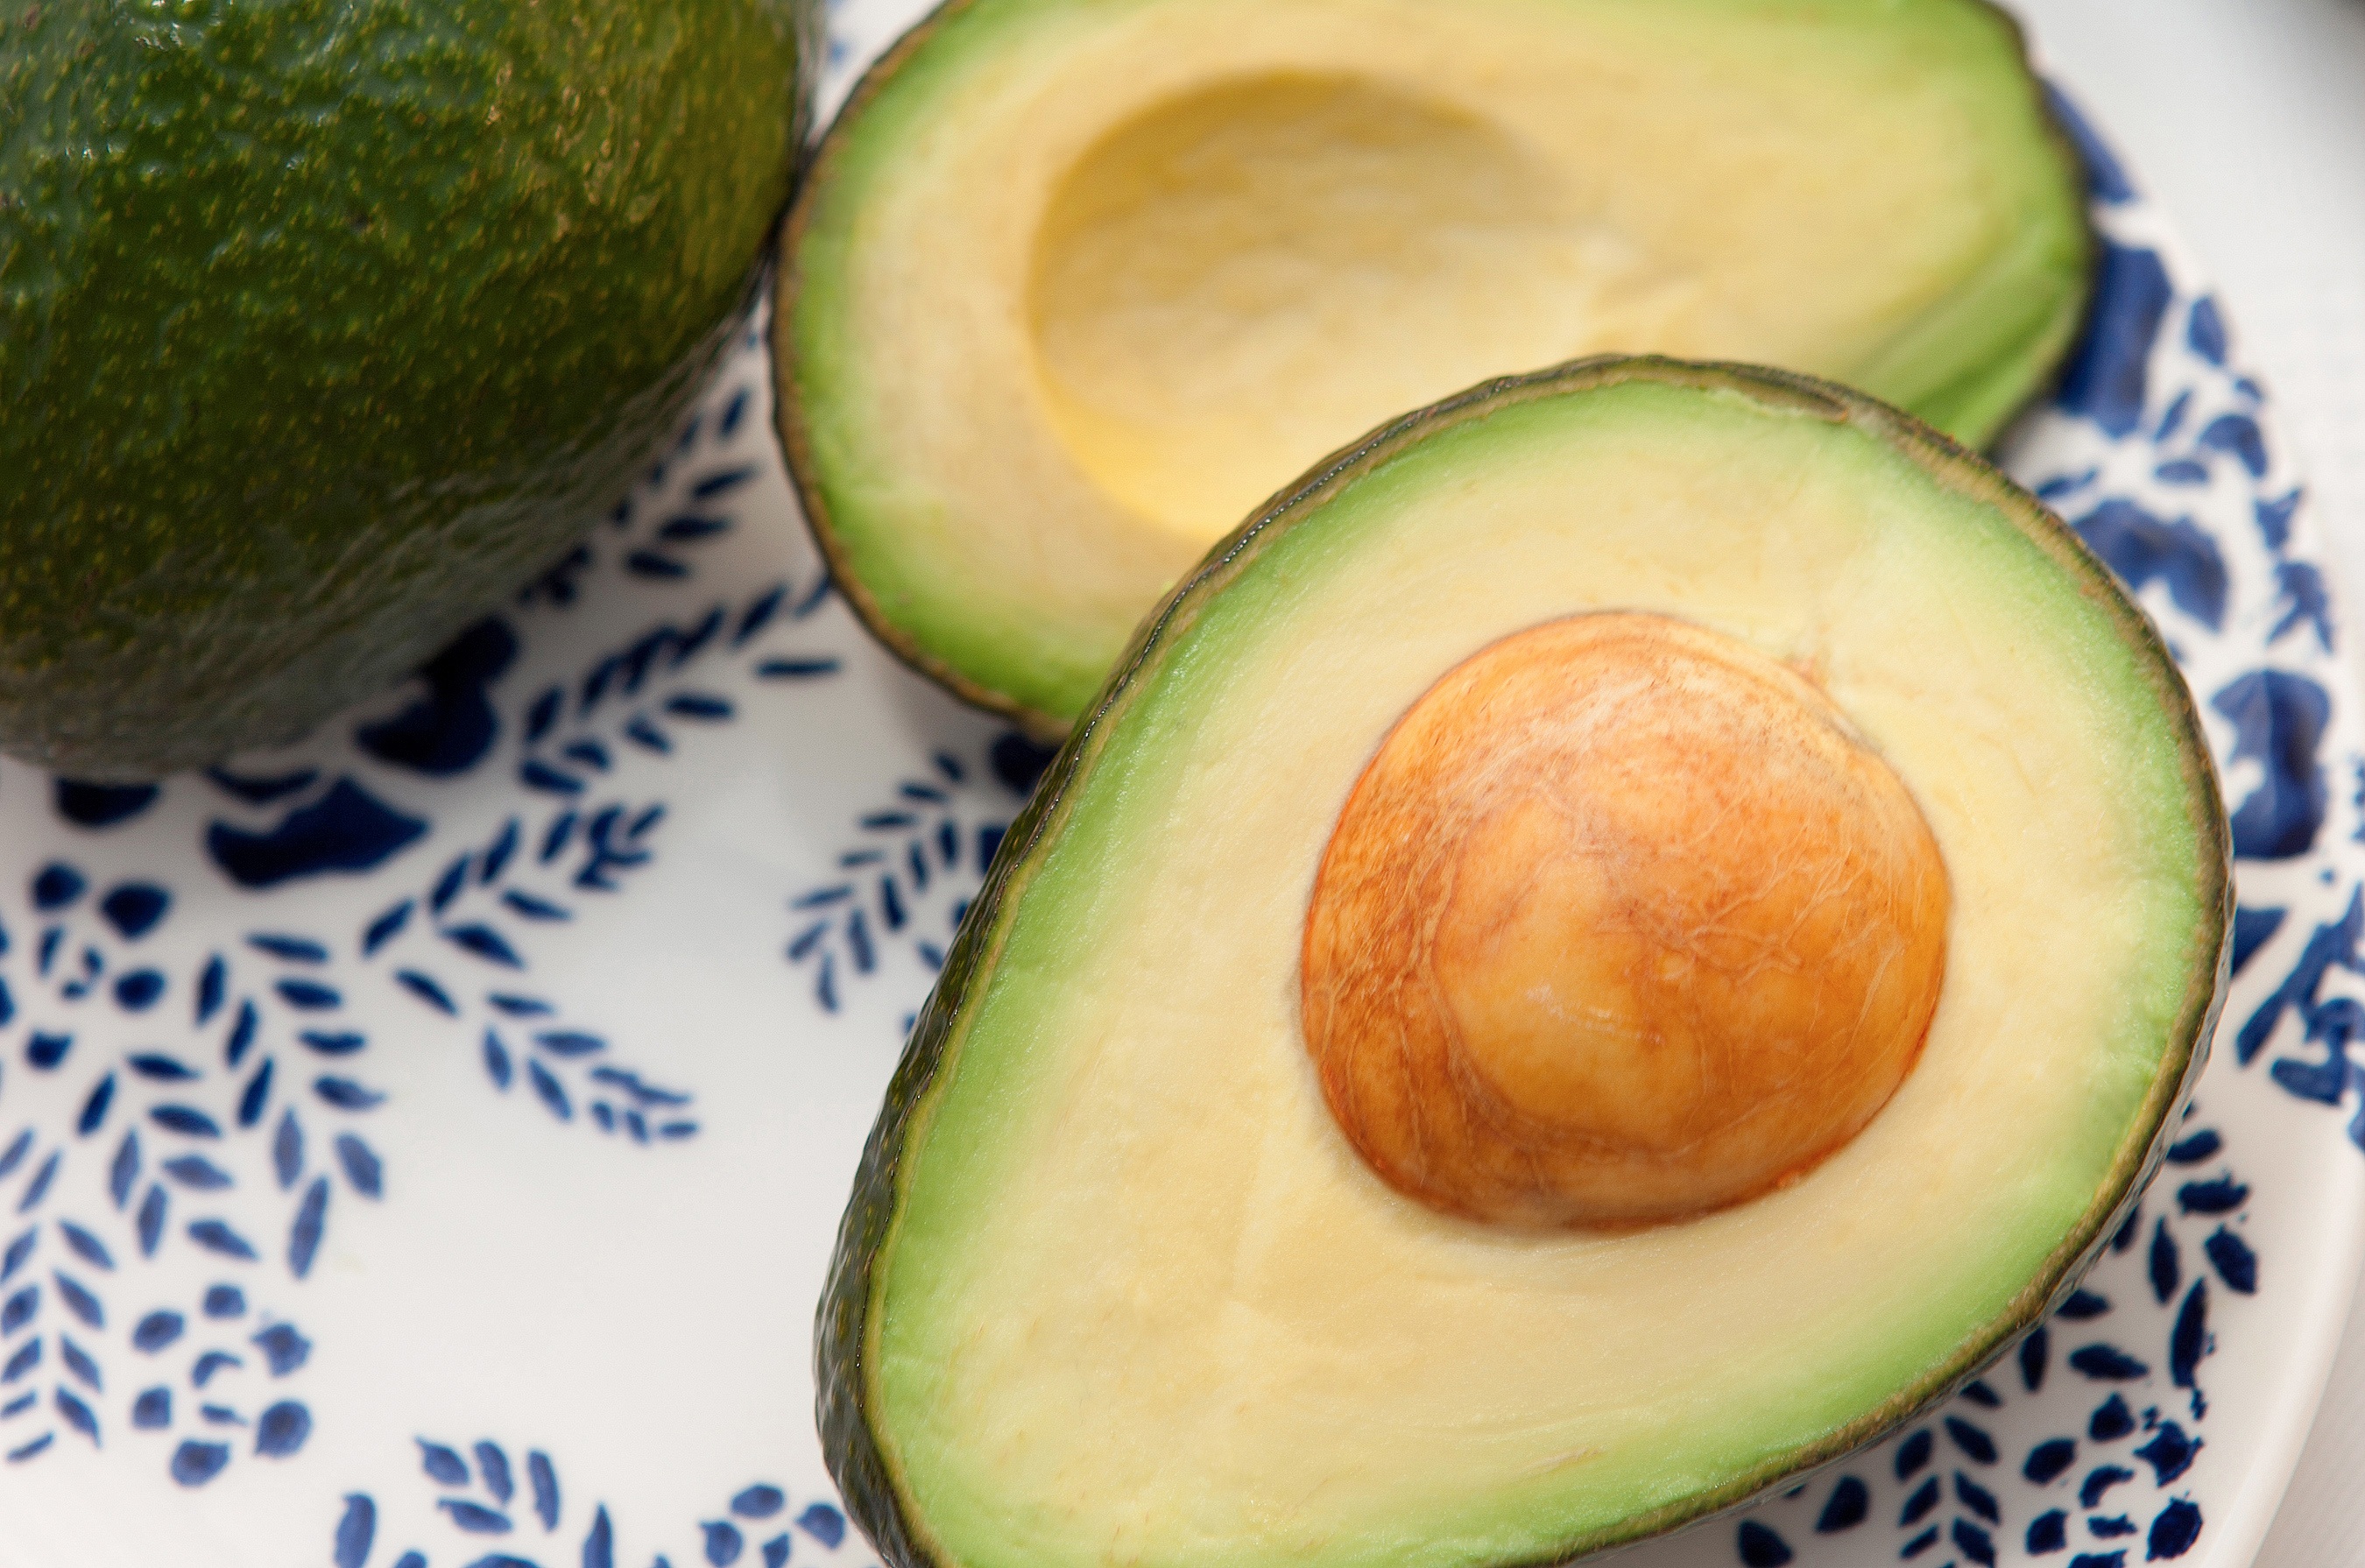
plant, fruit, seed, ripe, food, green, ingredient, produce, tropical, macro, fresh, avocado, healthy, cut, coconut, nutrition, tasty, raw, split, melon, cucurbita, honeydew, flowering plant, muskmelon, land plant, cucumber gourd and melon family